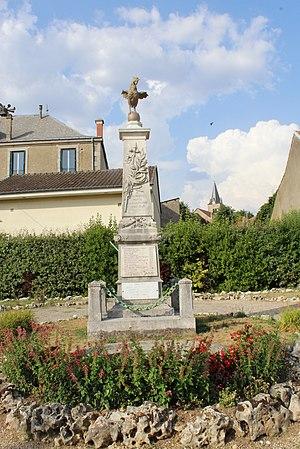
Le monument aux morts.
Bricon est une commune française située dans le département de la Haute-Marne, en région Grand Est.
Le coq est un des motifs assez fréquents parmi les ornements des monuments aux morts de France. Il peut être représenté :